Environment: real
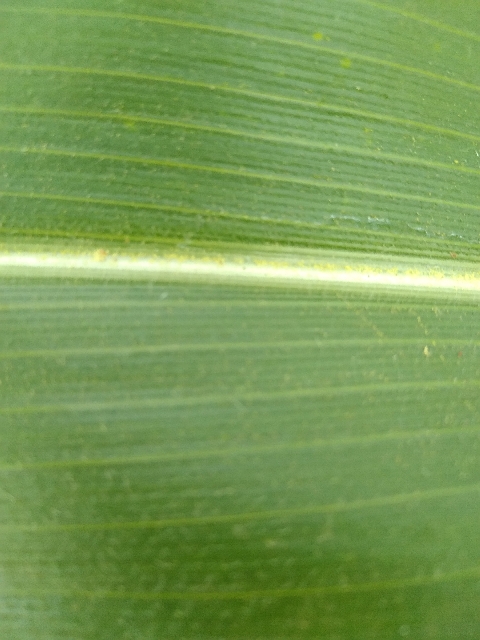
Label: healthy